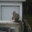
Label: squirrel